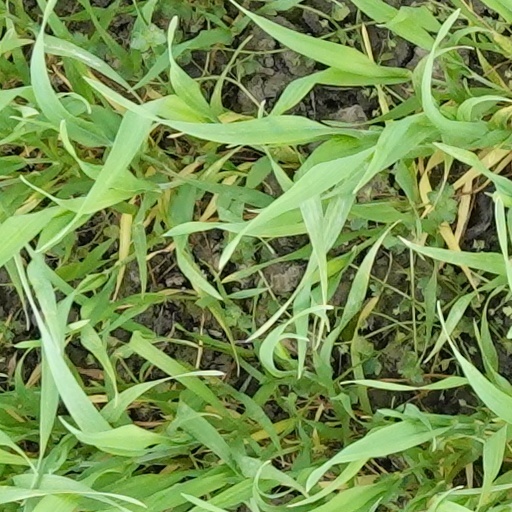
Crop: wheat